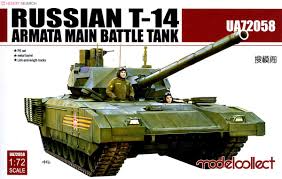
Label: T-14